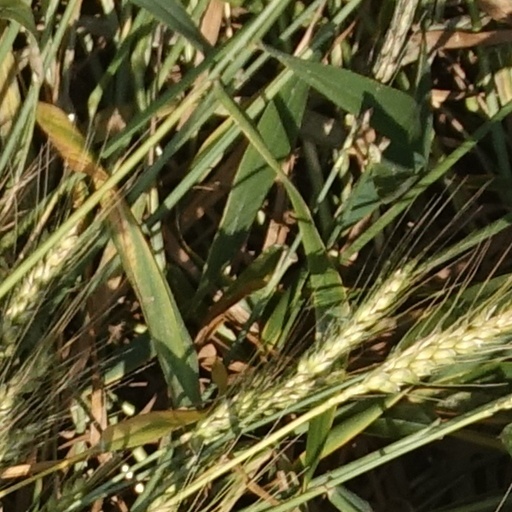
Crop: wheat